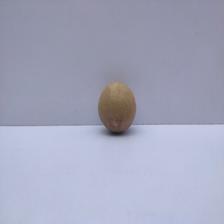
Size: Small